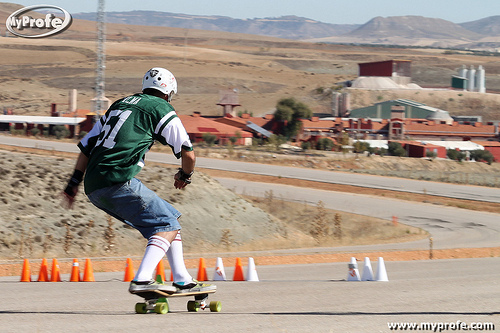
question: 男性は何をしていますか？
answer: スケートボード

question: スケートボードのホイールは何色ですか？
answer: 黄緑色

question: 男性のヘルメットは何色ですか？
answer: 白色

question: オレンジ色のコーンはいくつありますか？
answer: 10個

question: 白色のコーンはいくつありますか？
answer: 5個

question: 男性が着ている服に書いてある数字は何番ですか？
answer: 51番

question: 男性はどんなズボンを履いていますか？
answer: ハーフパンツ

question: 男性のハーフパンツの長さはどれくらいですか？
answer: 膝が隠れるくらい